Aravind L. Iyer

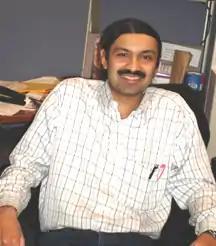
Aravind L Iyer

Aravind L. Iyer is an evolutionary biologist at the National Center for Biotechnology Information in Bethesda, Maryland, United States. Since 2002, he has been Principal Investigator of the Computational Biology Branch. In his research publications he goes by the name of L. Aravind. He was brought up for the most part in Pune. He obtained his master's degree in Biotechnology and subsequently moved to the Texas A&M University to eventually complete his PhD there in December 1999.